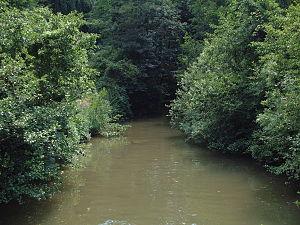
Le Samson juste avant son embouchure
Le Samson est une petite rivière de Belgique coulant dans la région du Condroz en province de Namur. C'est un affluent de la rive droite de la Meuse, qui se jette dans celle-ci au niveau de Namêche dans l'entité d'Andenne. Le Samson arrose notamment la localité de Faulx-les-Tombes et faisait tourner le moulin de l'ancienne Abbaye de Grandpré.